Georgian abazi

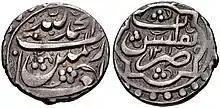
Sirma abazi of Heraclius II as King of Kartli-Kakheti, minted in Tiflis (Tbilisi), dated 1796/7. Obv: religious invocation. Rev: Mint formula and AH date.

Abazi was a Georgian silver coin, deriving its name and existence from the Iranian "abbasi", which was in use from the early 17th century into the early 19th.